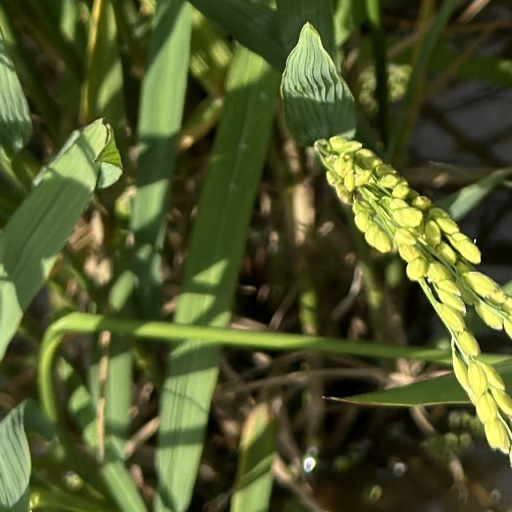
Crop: rice